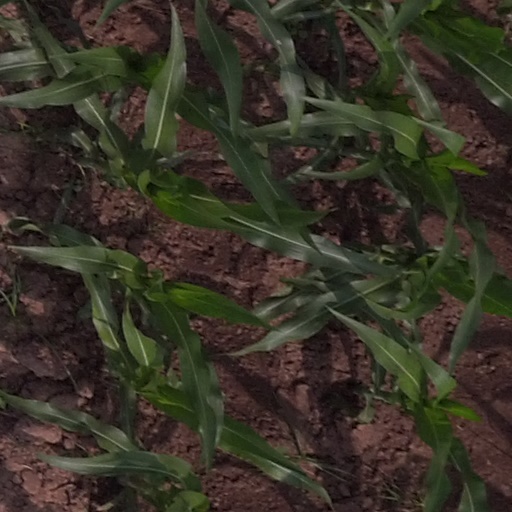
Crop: maize; corn